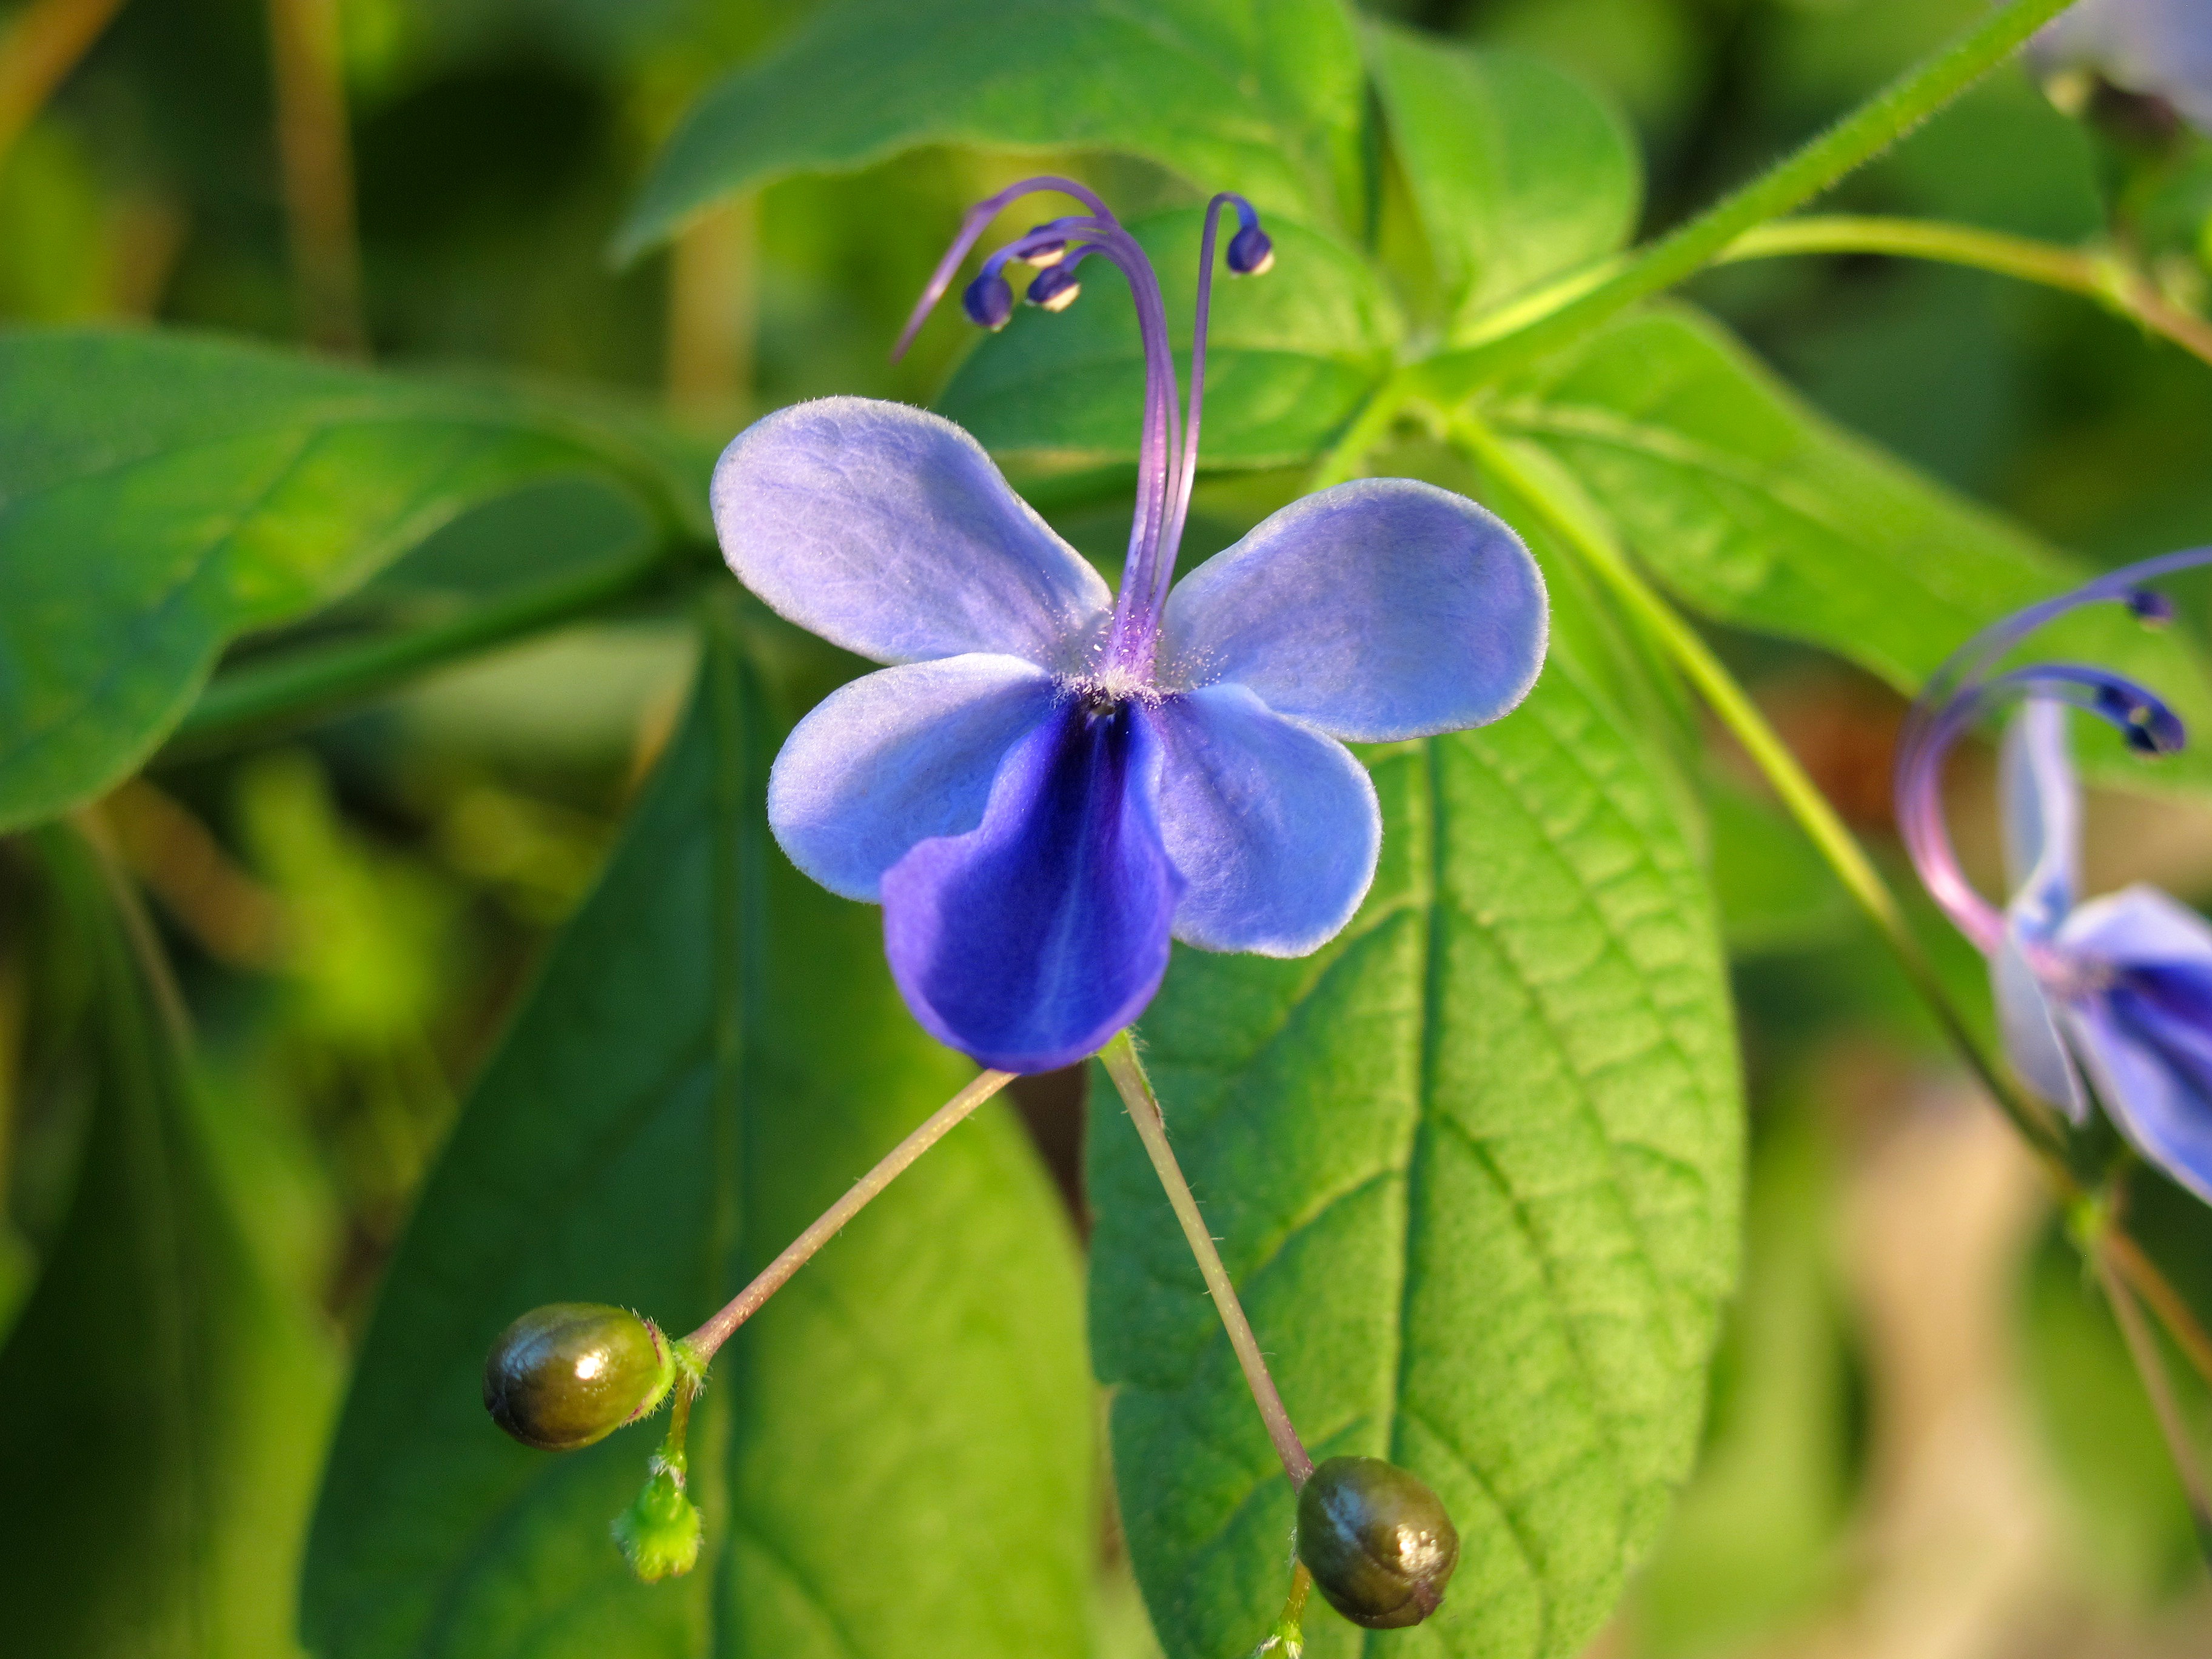
nature, blossom, plant, leaf, flower, purple, bloom, green, botany, flora, wildflower, macro photography, flowering plant, dayflower, land plant, violet family, dayflower family